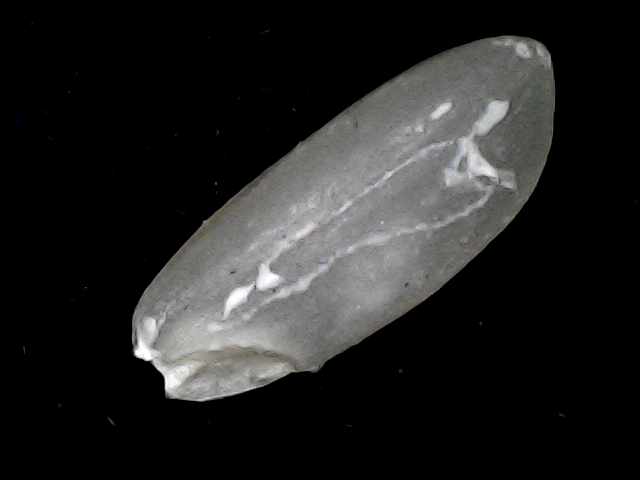
Rice variety: BD91